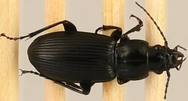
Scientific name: Pterostichus melanarius melanarius
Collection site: Steigerwaldt-Chequamegon NEON (STEI), plot STEI_005